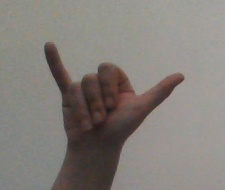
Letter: ya